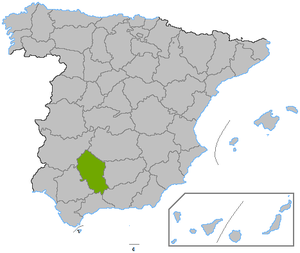
Córdoba (provins)
Córdoba er en provins i det sydlige Spanien, i den nordlige del af den autonome region Andalusien. Den grænser til provinserne Málaga, Sevilla, Badajoz, Ciudad Real, Jaén og Granada.